Tombs of the Sanhedrin

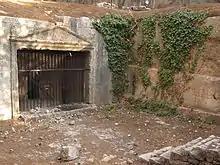
Forecourt and outer entrance

An ancient quarry was reshaped into a forecourt, with the burial caves hewn out of the living rock on one side. The forecourt has rock-hewn benches for the benefit of visitors. An elaborately carved Grecian pediment above the large, square entrance is decorated with plant motifs, including acanthus leaves entwined with pomegranates and figs, representative of Judeo-Hellenistic burial art of the 1st century. After a step, a rock-hewn room open towards the forecourt and walled on the other three sides allows entrance to the central burial chamber. The entrance was originally closed by a stone door and is topped by a small pediment.